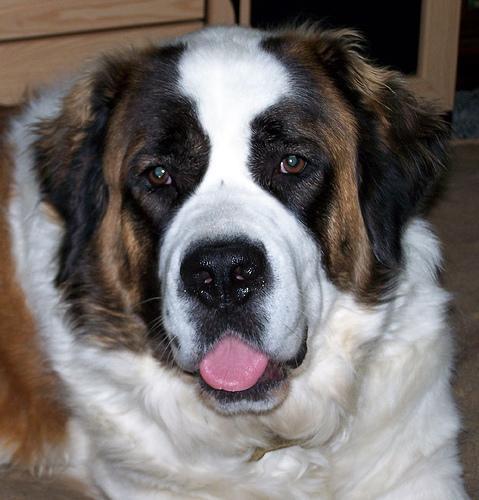
Saint_Bernard